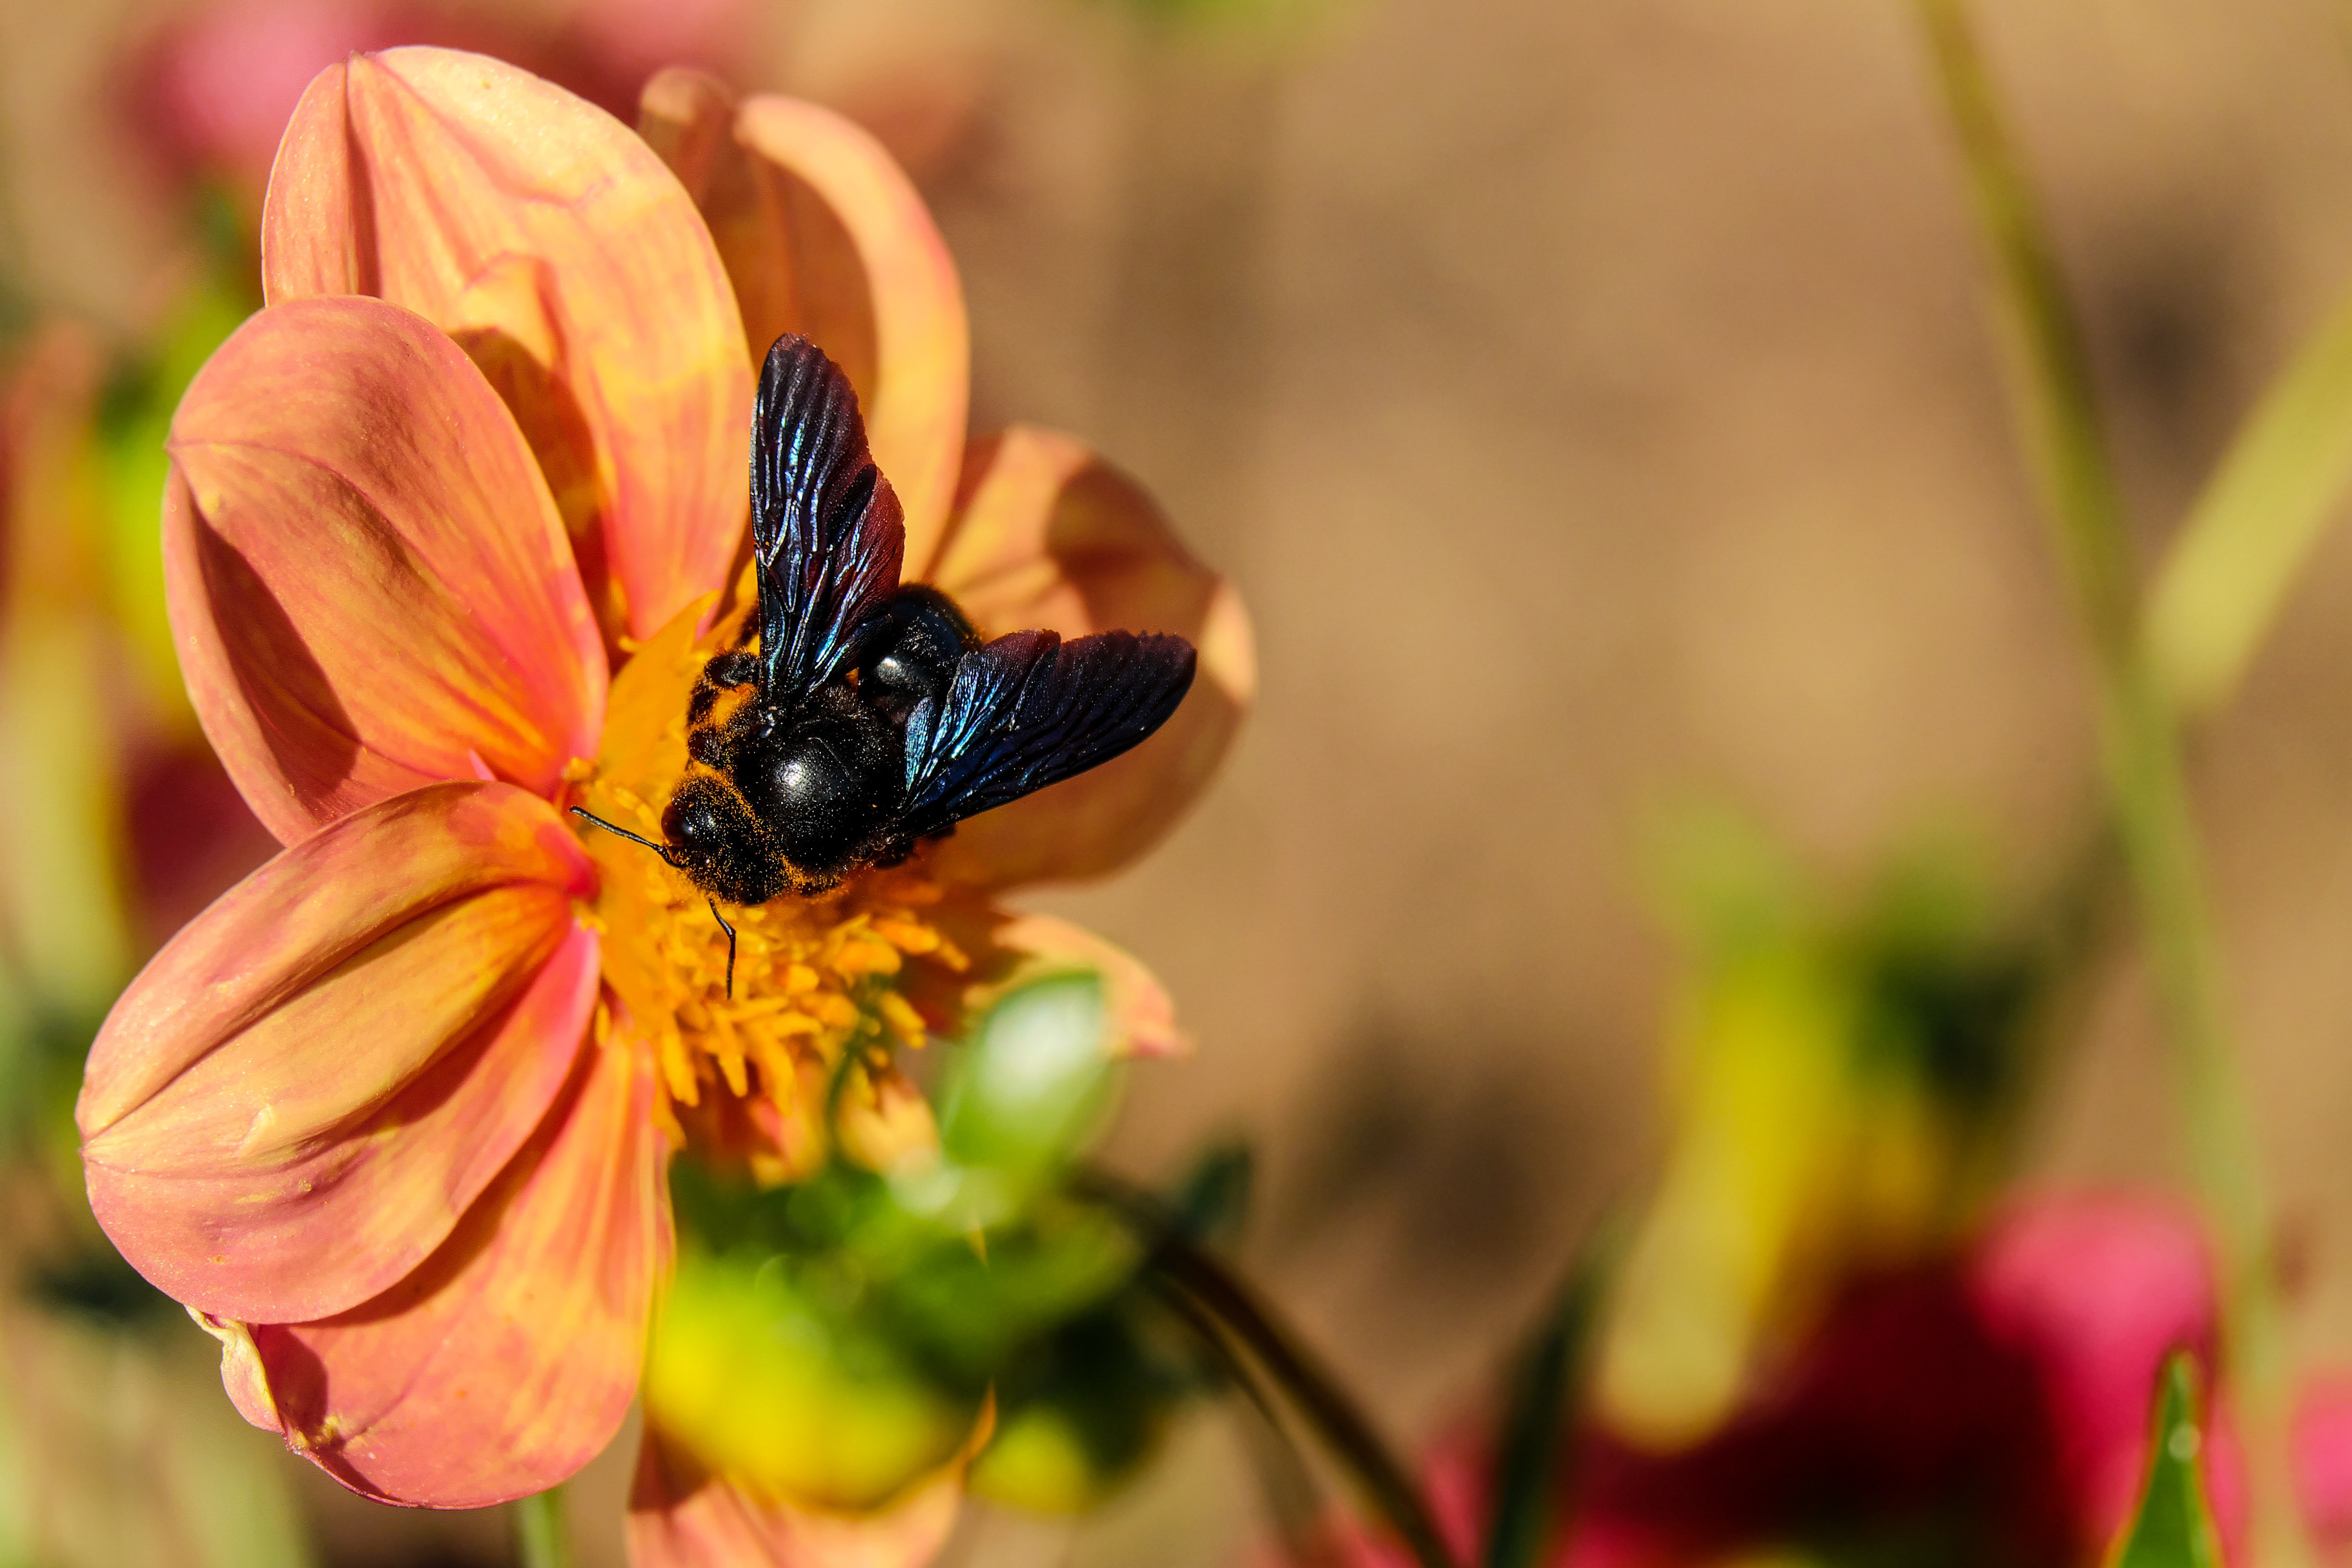
blossom, plant, photography, flower, petal, bloom, pollen, insect, black, flora, fauna, invertebrate, wildflower, close up, bee, bumblebee, nectar, macro photography, honey bee, pollinator, carpenter bee, membrane winged insect